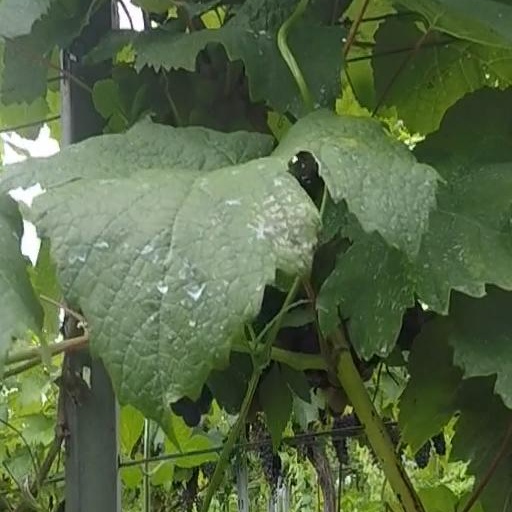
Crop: grape